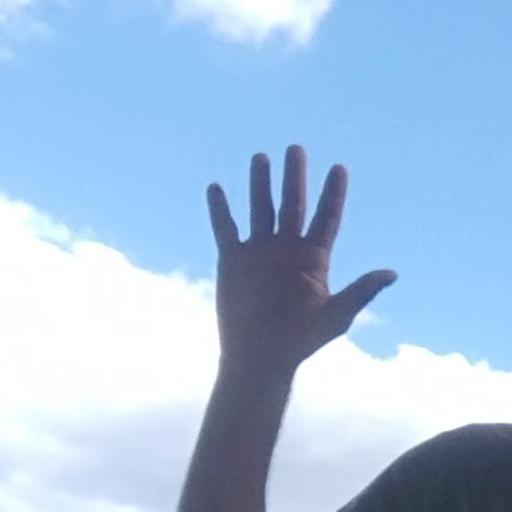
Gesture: palm